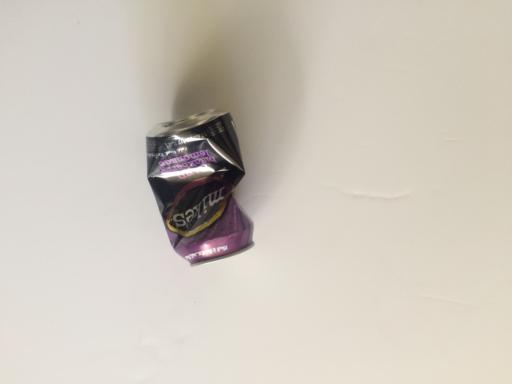
Label: metal